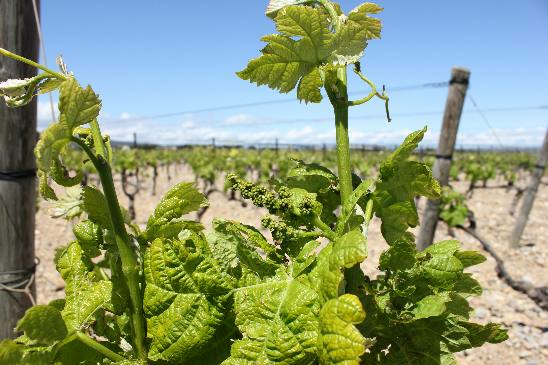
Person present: No